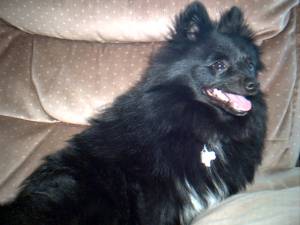
Animal: dog
Breed: pomeranian